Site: brandenburg
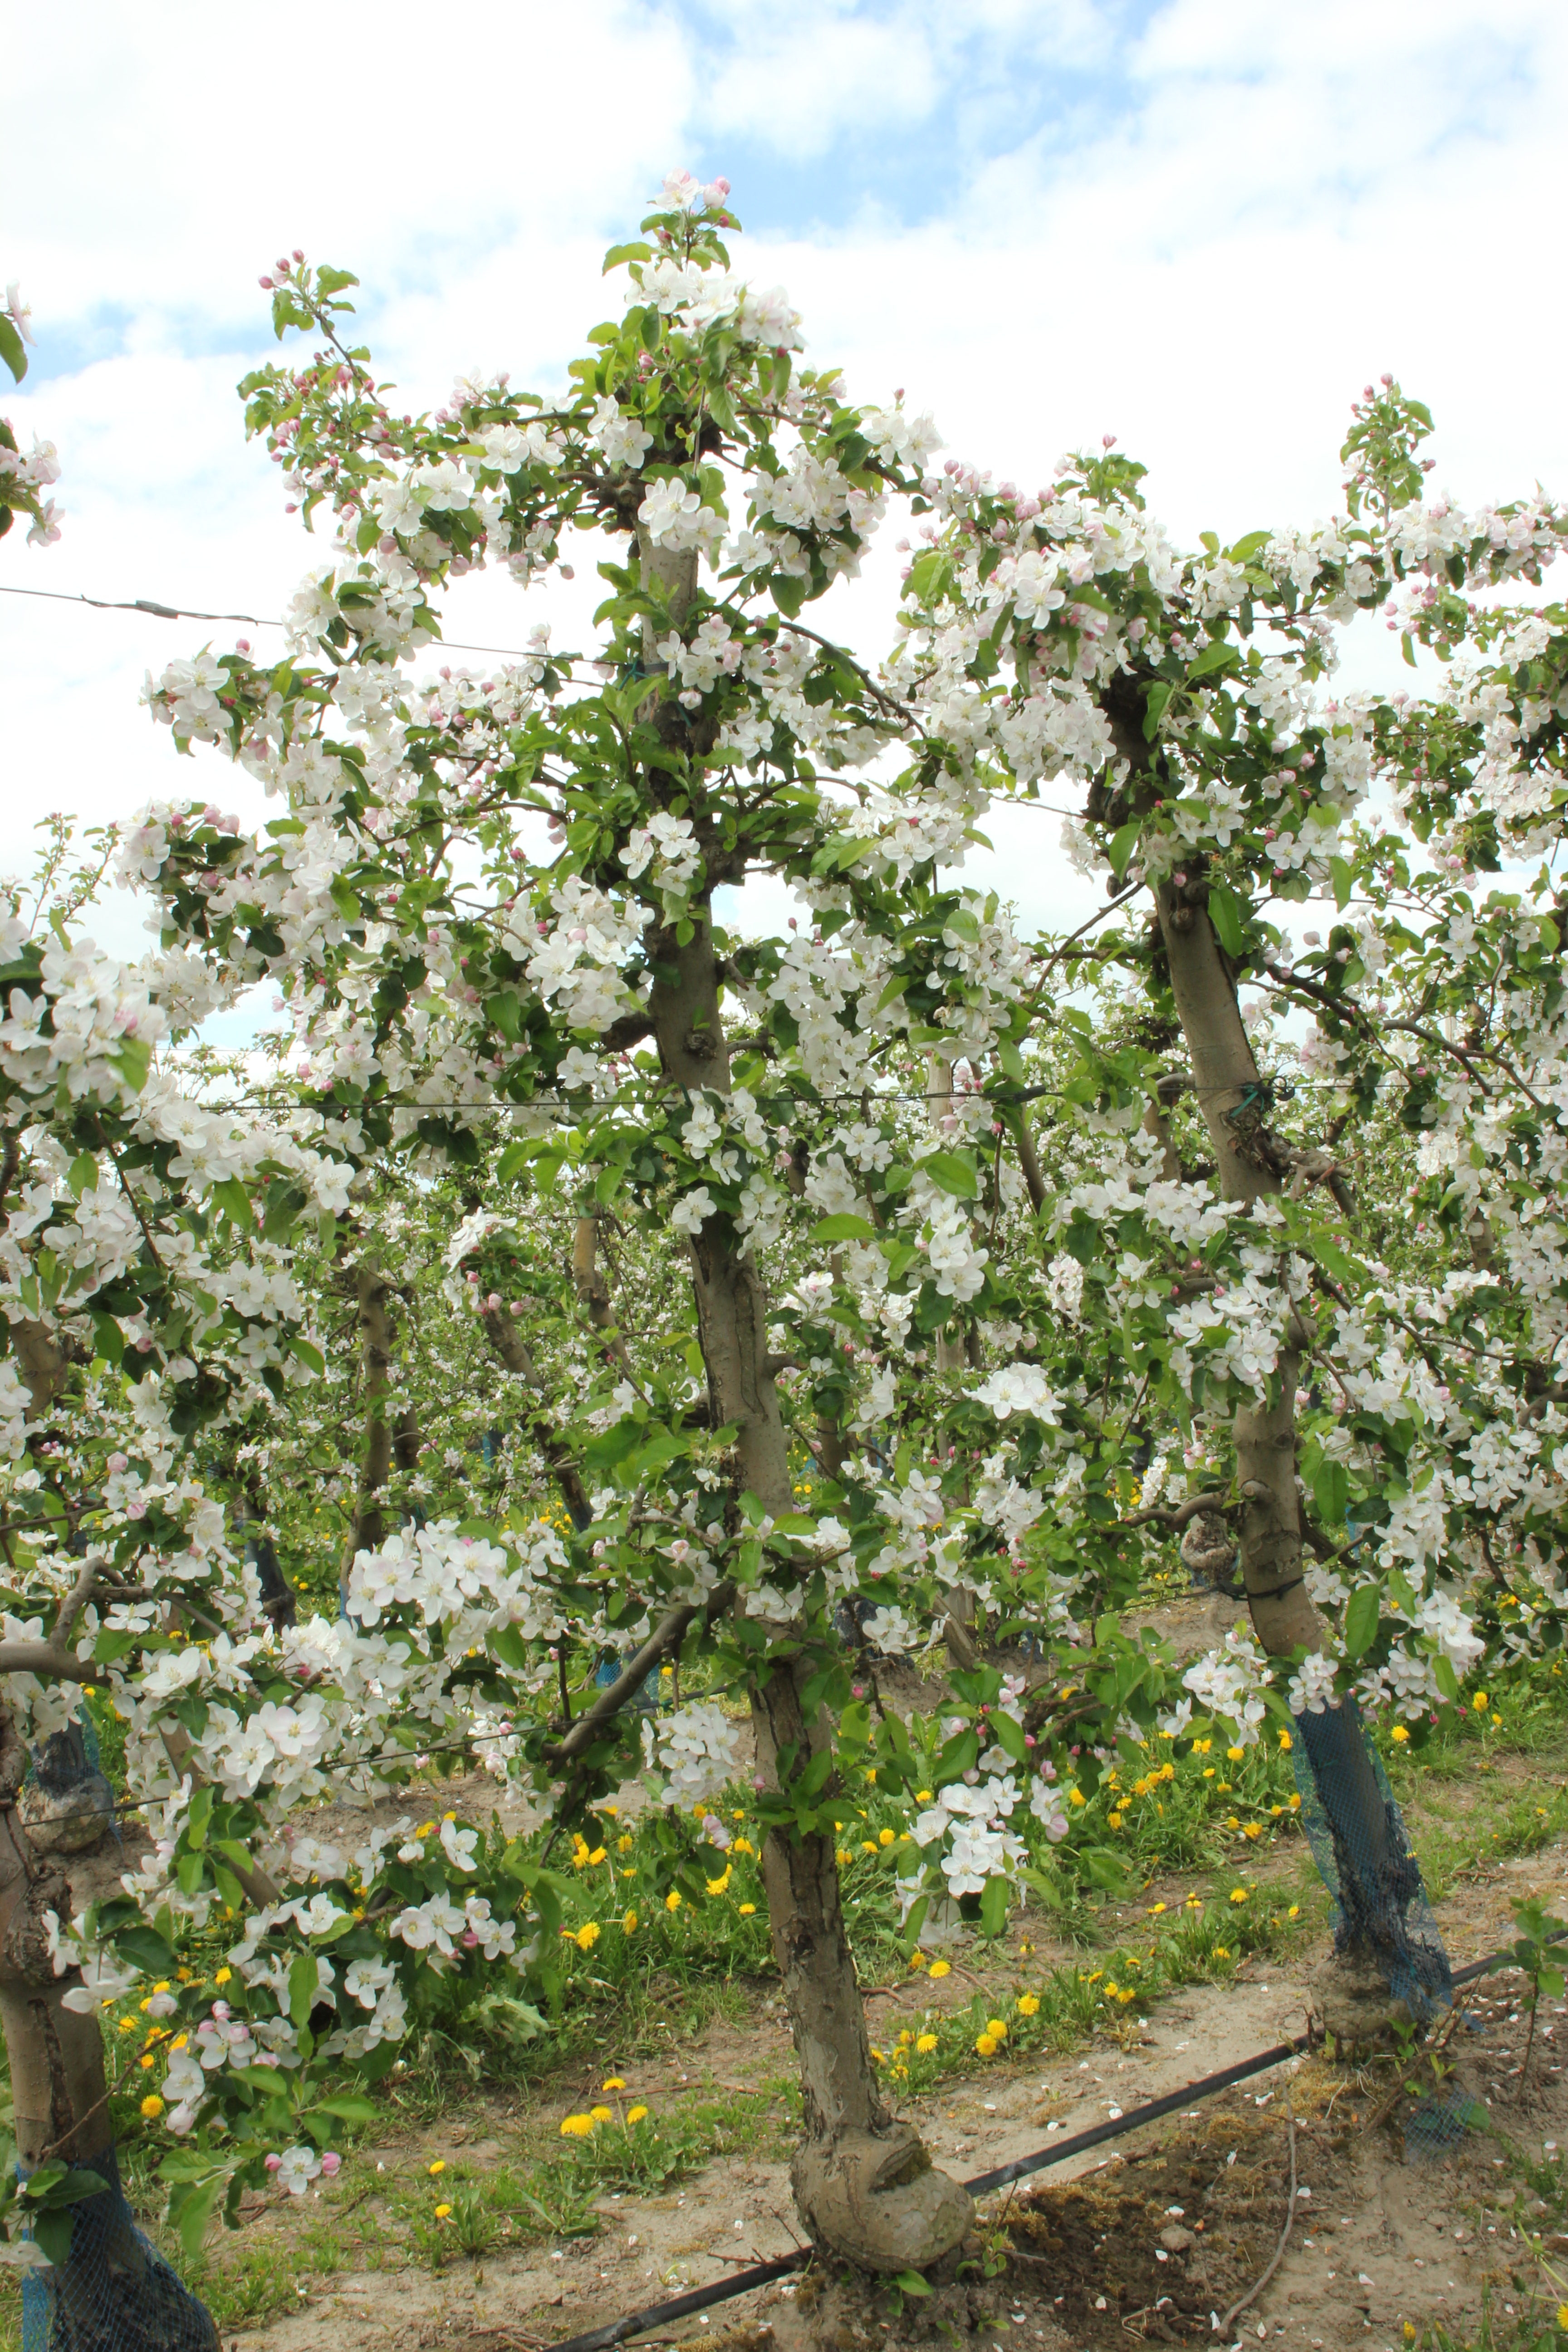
Growth stage (BBCH 65): Flowering